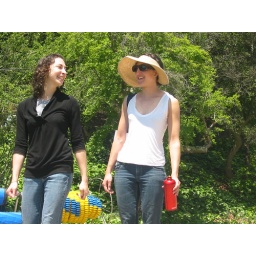
rachie tricked us into helping her with her new computer by taking us swimming